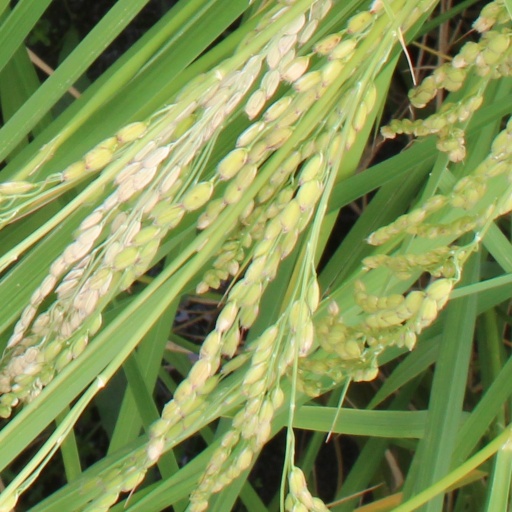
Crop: rice